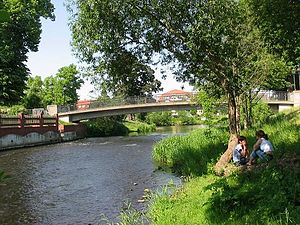
Perleberg
Floden Stepenitz i Perleberg
Perleberg er administrationsby i landkreis Prignitz beliggende i den nordvestlige del af den tyske delstat Brandenburg. Byen blev grundlagt i 1239 og har nu omkring 12.400 indbyggere.